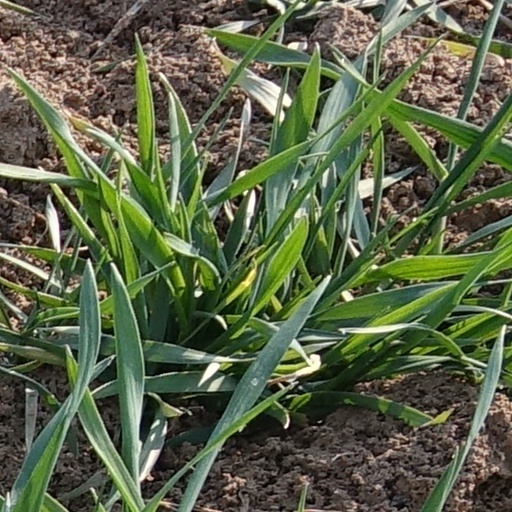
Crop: wheat